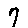
Label: 7